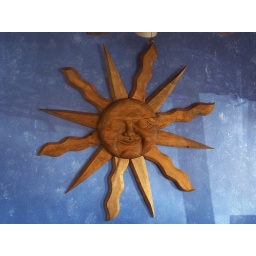
wooden sun from the taqueria by my mom's house